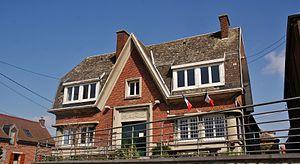
La Mairie
Preux-au-Sart est une commune française située dans le département du Nord, en région Hauts-de-France.